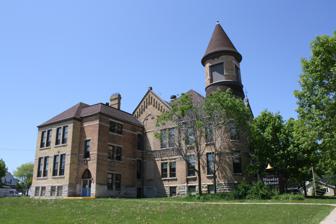
Building: Nicolet Public School
Country: United States of America
Year built: 1901
United States historic place Nicolet Public School U.S. National Register of Historic Places Nicolet Public School Location 109 E. 8th St. Kaukauna, Wisconsin Coordinates 44°16′24″N 88°16′28″W / 44.27345°N 88.27438°W / 44.27345; -88.27438 Built 1891 Architectural style Romanesque / Romanesque Revival NRHP reference No. 84003767 Added to NRHP March 29, 1984 Nicolet Public School is located in Kaukauna, Wisconsin . Formerly, it served as an elementary school, but currently serves as office and educational space for non-profit organizations. It was added to the National Register of Historic Places in 1984 for its architectural significance. References